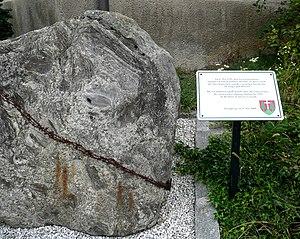
Strengberg est une commune autrichienne du district d'Amstetten en Basse-Autriche.